2005–2006 Russia–Ukraine gas dispute

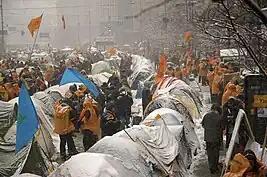
Tents in Kyiv during Ukraine's 2004 Orange Revolution

European and U.S. media cited sources who saw the conflict as punishing the new 'orange' Government of Ukraine, which was considered more pro-NATO and EU than its predecessor, despite the fact that the country paid less than (fellow post-Soviet state) Georgia and other European countries. Russian officials state that the country can no longer subsidize former Soviet republics. However, when the 'orange' Government of Ukraine was ousted later in 2006 and replaced by a new more Moscow-friendly Government led by Viktor Yanukovych, the price for 2007 still grew to $135 per 1,000 cubic meters (from $95 in 2006).